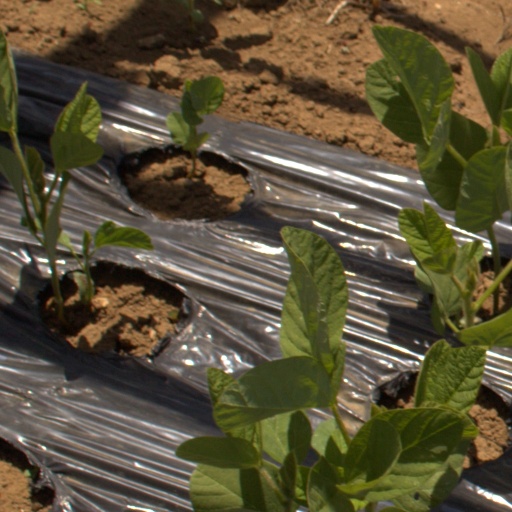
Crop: Jerusalem artichoke